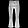
Label: Trouser